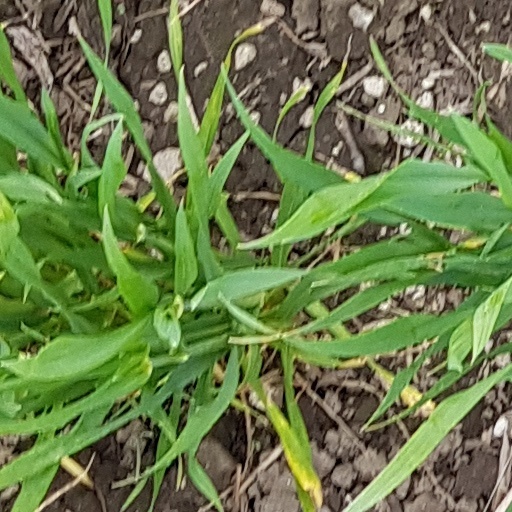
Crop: wheat